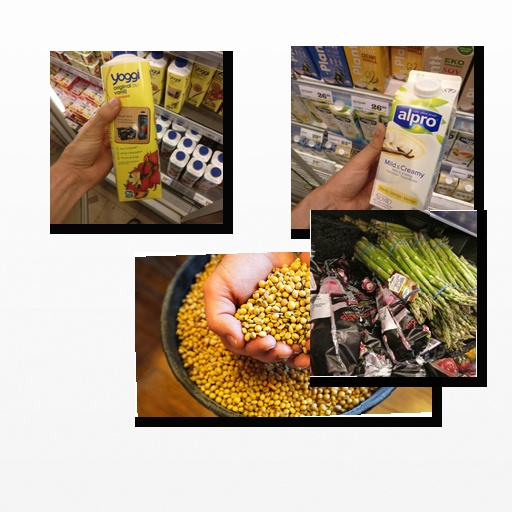
Food items: soybean, asparagus, strawberry_yogurt, vanilla_soy_yogurt